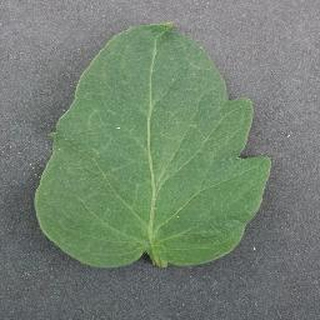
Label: healthy_tomato